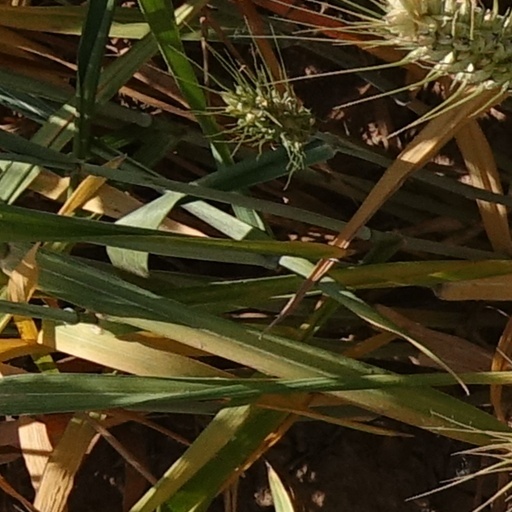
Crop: wheat